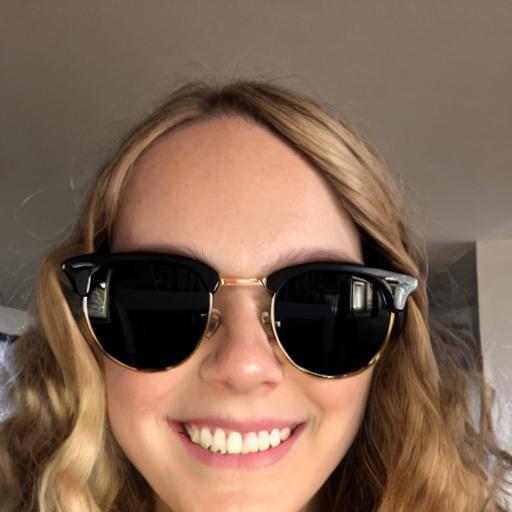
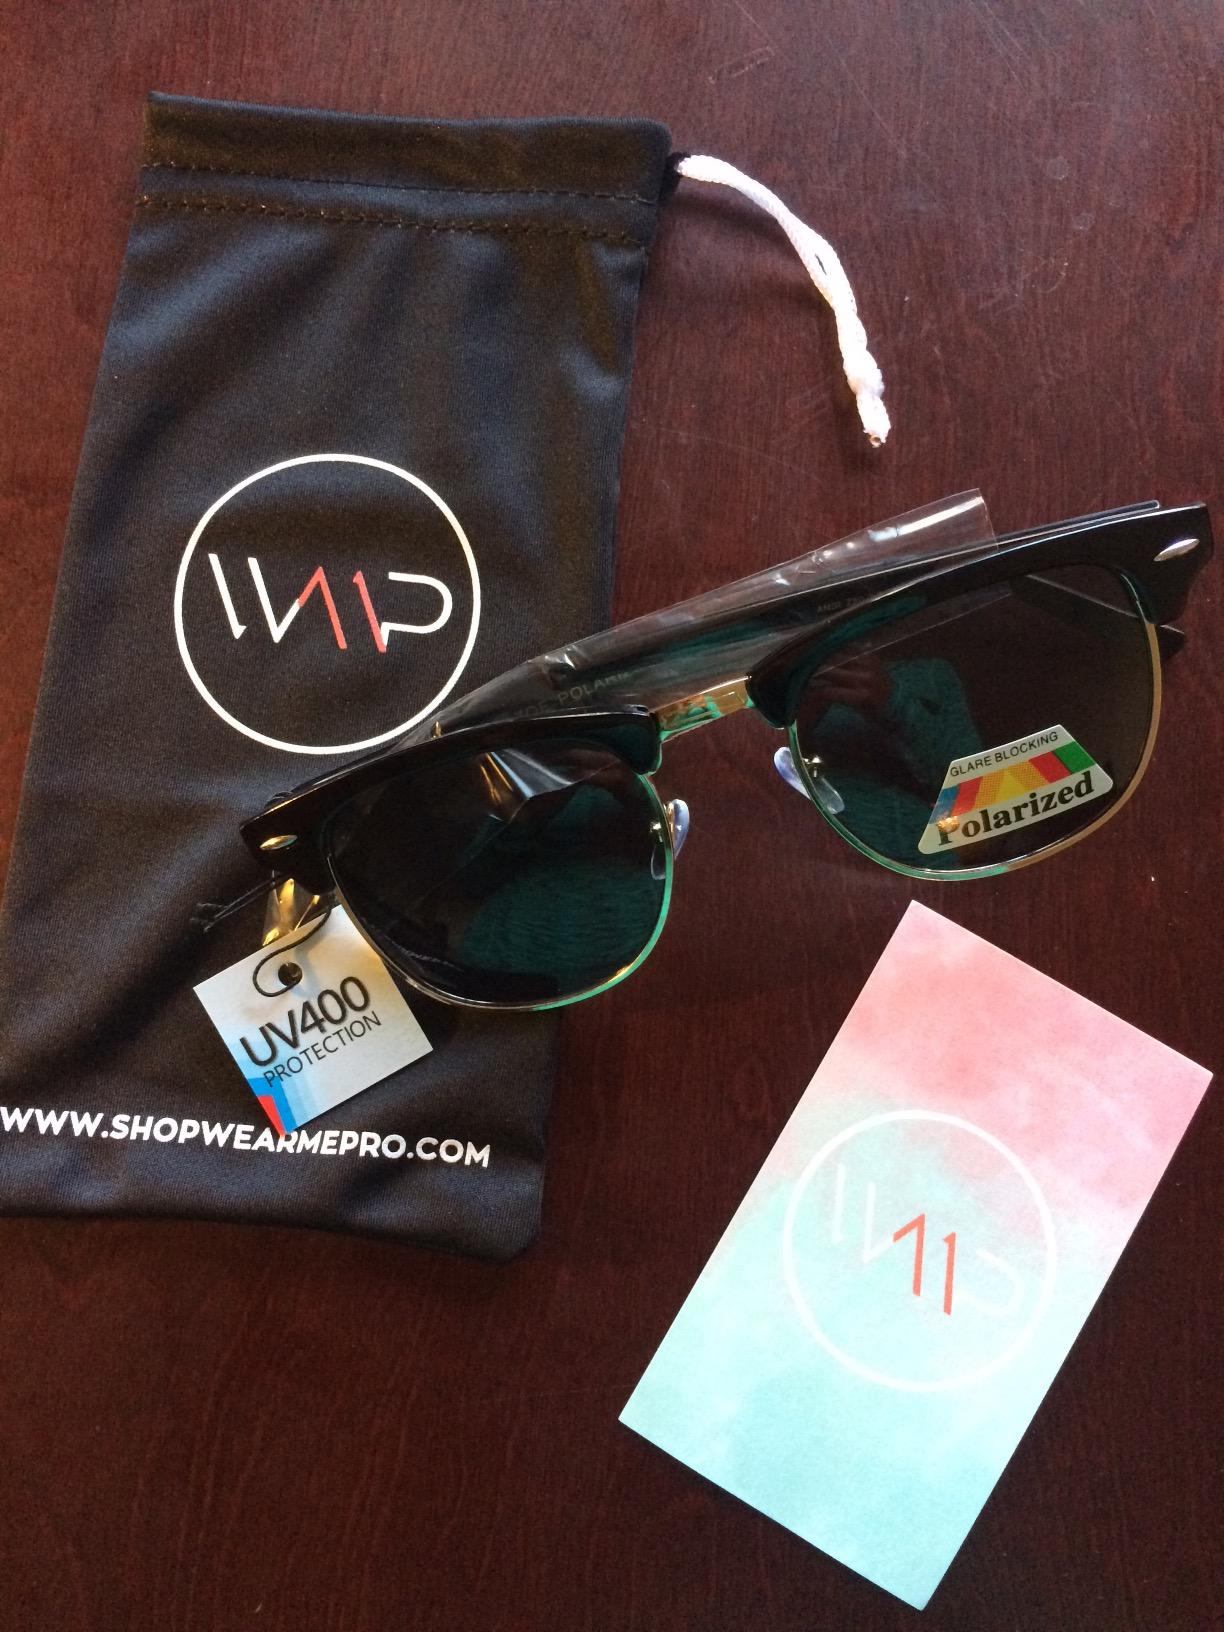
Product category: accessories_sunglasses
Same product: no